Tsuyohito Iwamoto

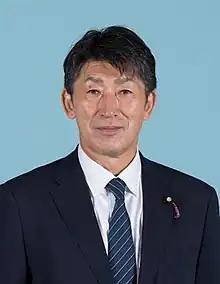
Official portrait, 2021

Tsuyohito Iwamoto (born October 19, 1964, in Hokkaido Prefecture, Japan) is a Japanese politician who has served as a member of the House of Councillors of Japan since 2019. He represents the Hokkaido at-large district and is a member of the Liberal Democratic Party.